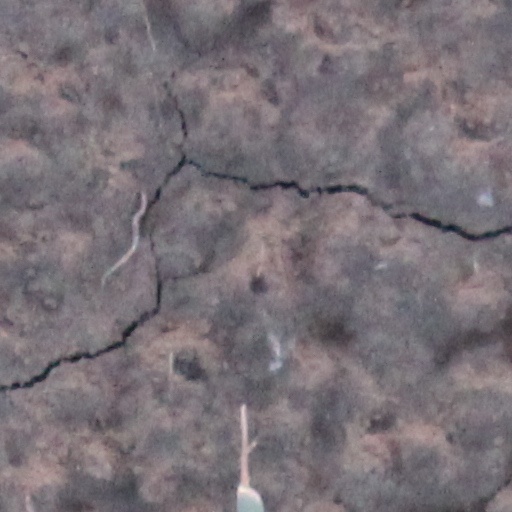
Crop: wheat